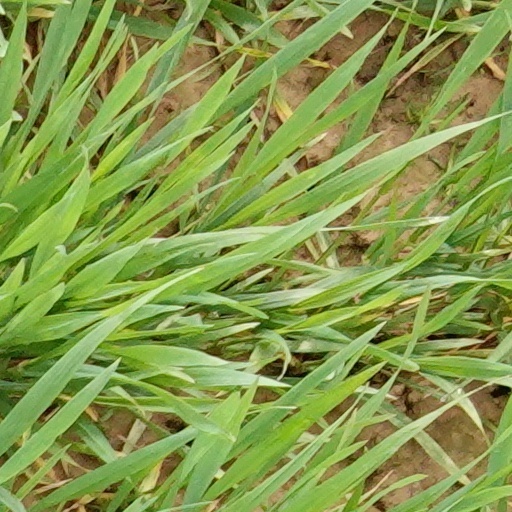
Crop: wheat